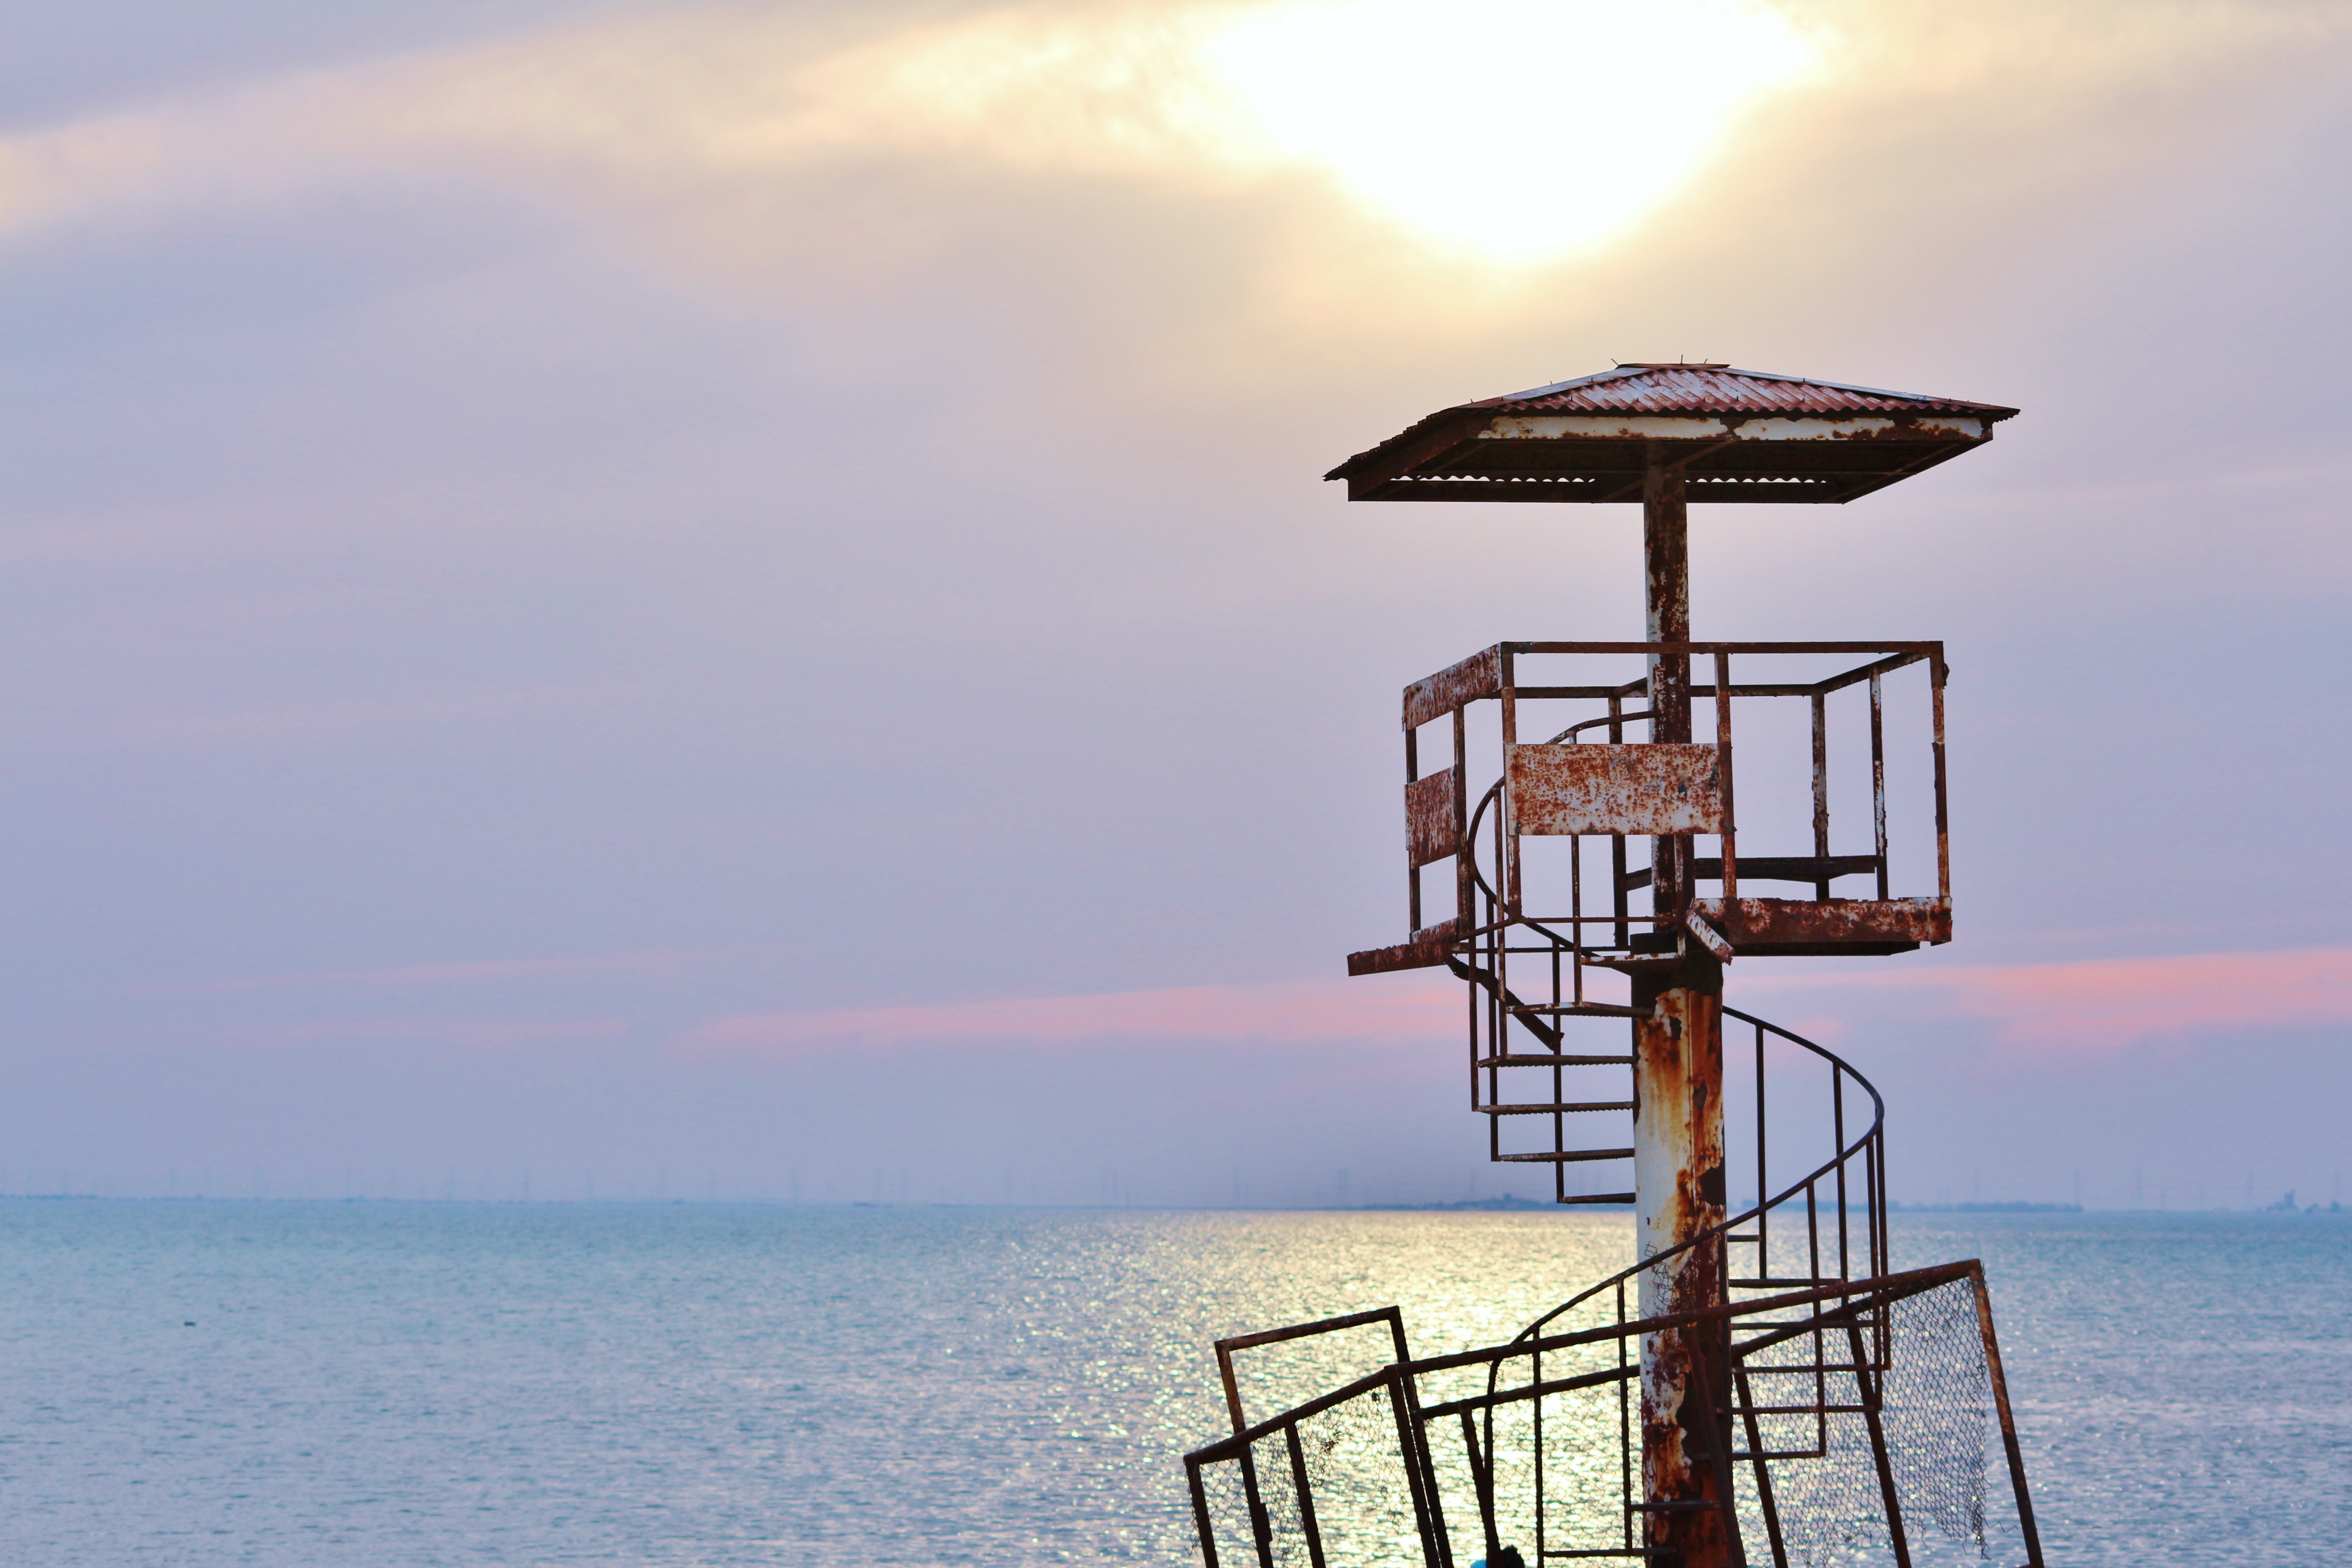
beach, sea, coast, water, nature, ocean, horizon, cloud, sky, sun, sunset, summer, vacation, vehicle, tower, island, blue, halfmoon, saudi, saudi arabia, khobar